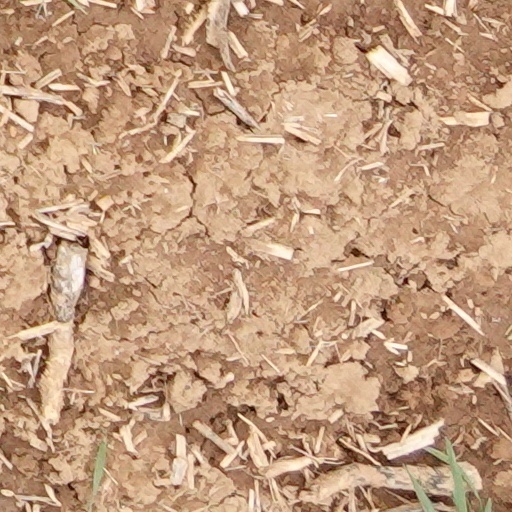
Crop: wheat